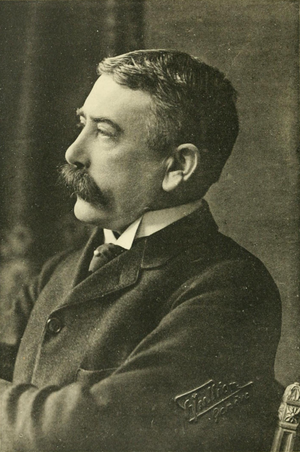
Sprog / Forskning
Ferdinand de Saussure udviklede en strukturalistisk tilgang til sprogforskning.
Et sprog er et struktureret kommunikationssystem. Sprog, i bredere forstand, er en kommunikationsmetode, der involverer brugen af – særligt menneskelige – sprog.